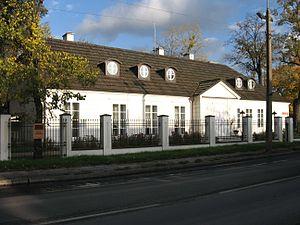
Grodzisk Mazowiecki est une ville polonaise de la powiat de Grodzisk Mazowiecki de la voïvodie de Mazovie dans le centre de la Pologne.